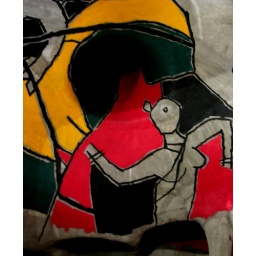
Dancing woman in red & yellow by M.F.Hussain